Anti-exhaustion hypothesis

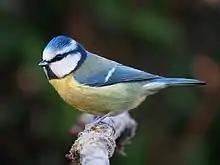
Eurasian blue tit ("Cyanistes caeruleus")

A study completed by Angelika Poesel and Bart Kempenaers (2002) was aimed at explaining drift during blue tit ("Cyanistes caeruleus") song and among other "Parus" species and to also explain their findings in relation to the anti-exhaustion hypothesis and the motivation hypothesis. They studied a group of 20 male blue tits at Kolbeterberg in Vienna, Austria that were living in mixed deciduous woods. The results from their study showed that male blue tits did show a decrease in performance output (percentage performance time) the longer that they performed one song typed, which was illustrated by an increase in inter-strophe pauses.